Question: Please indicate a possible affordance area of the boxing_punching_bag that can be used for punching
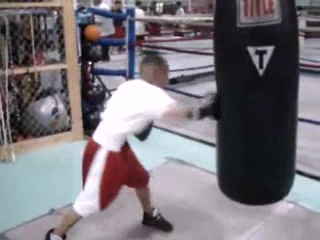
Answer: [211, 4, 298, 210]